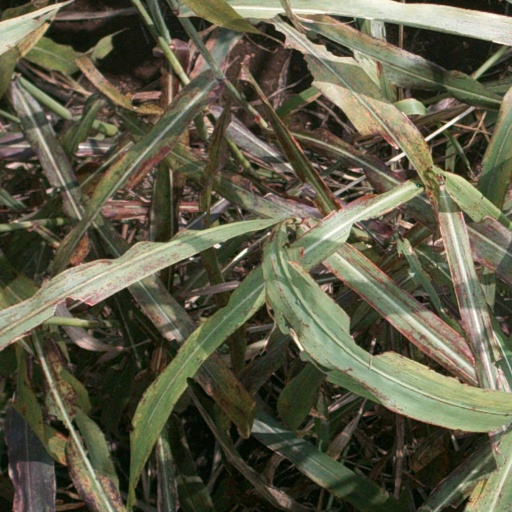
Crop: sorghum